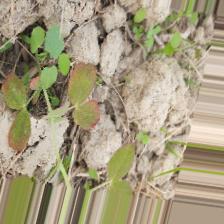
Label: Lentil Rust